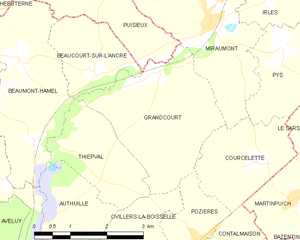
Carte des communes françaises Grandcourt
Grandcourt est une commune française située dans le département de la Somme, en région Hauts-de-France.